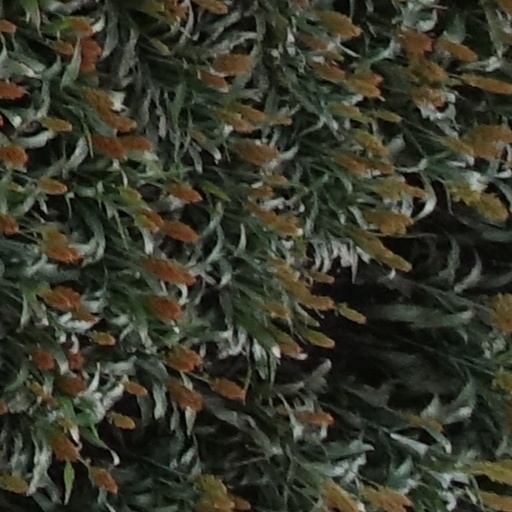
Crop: sorghum